Lundon Knighten

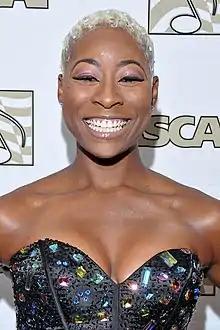
Lundon Knighten, Beverly Hills, California on 25 June 2015

Lundon "Da Bridge" Knighten is an American singer-songwriter from Landover, Maryland. In 2010, Knighten signed a publishing deal to L.A. Reid Music Publishing. At the time, L.A. Reid Music Publishing had an exclusive partnership deal with EMI Music Publishing. Shortly before landing the deal, she would receive her first placement, "Can't Breathe", on Leona Lewis’ second studio album "Echo".